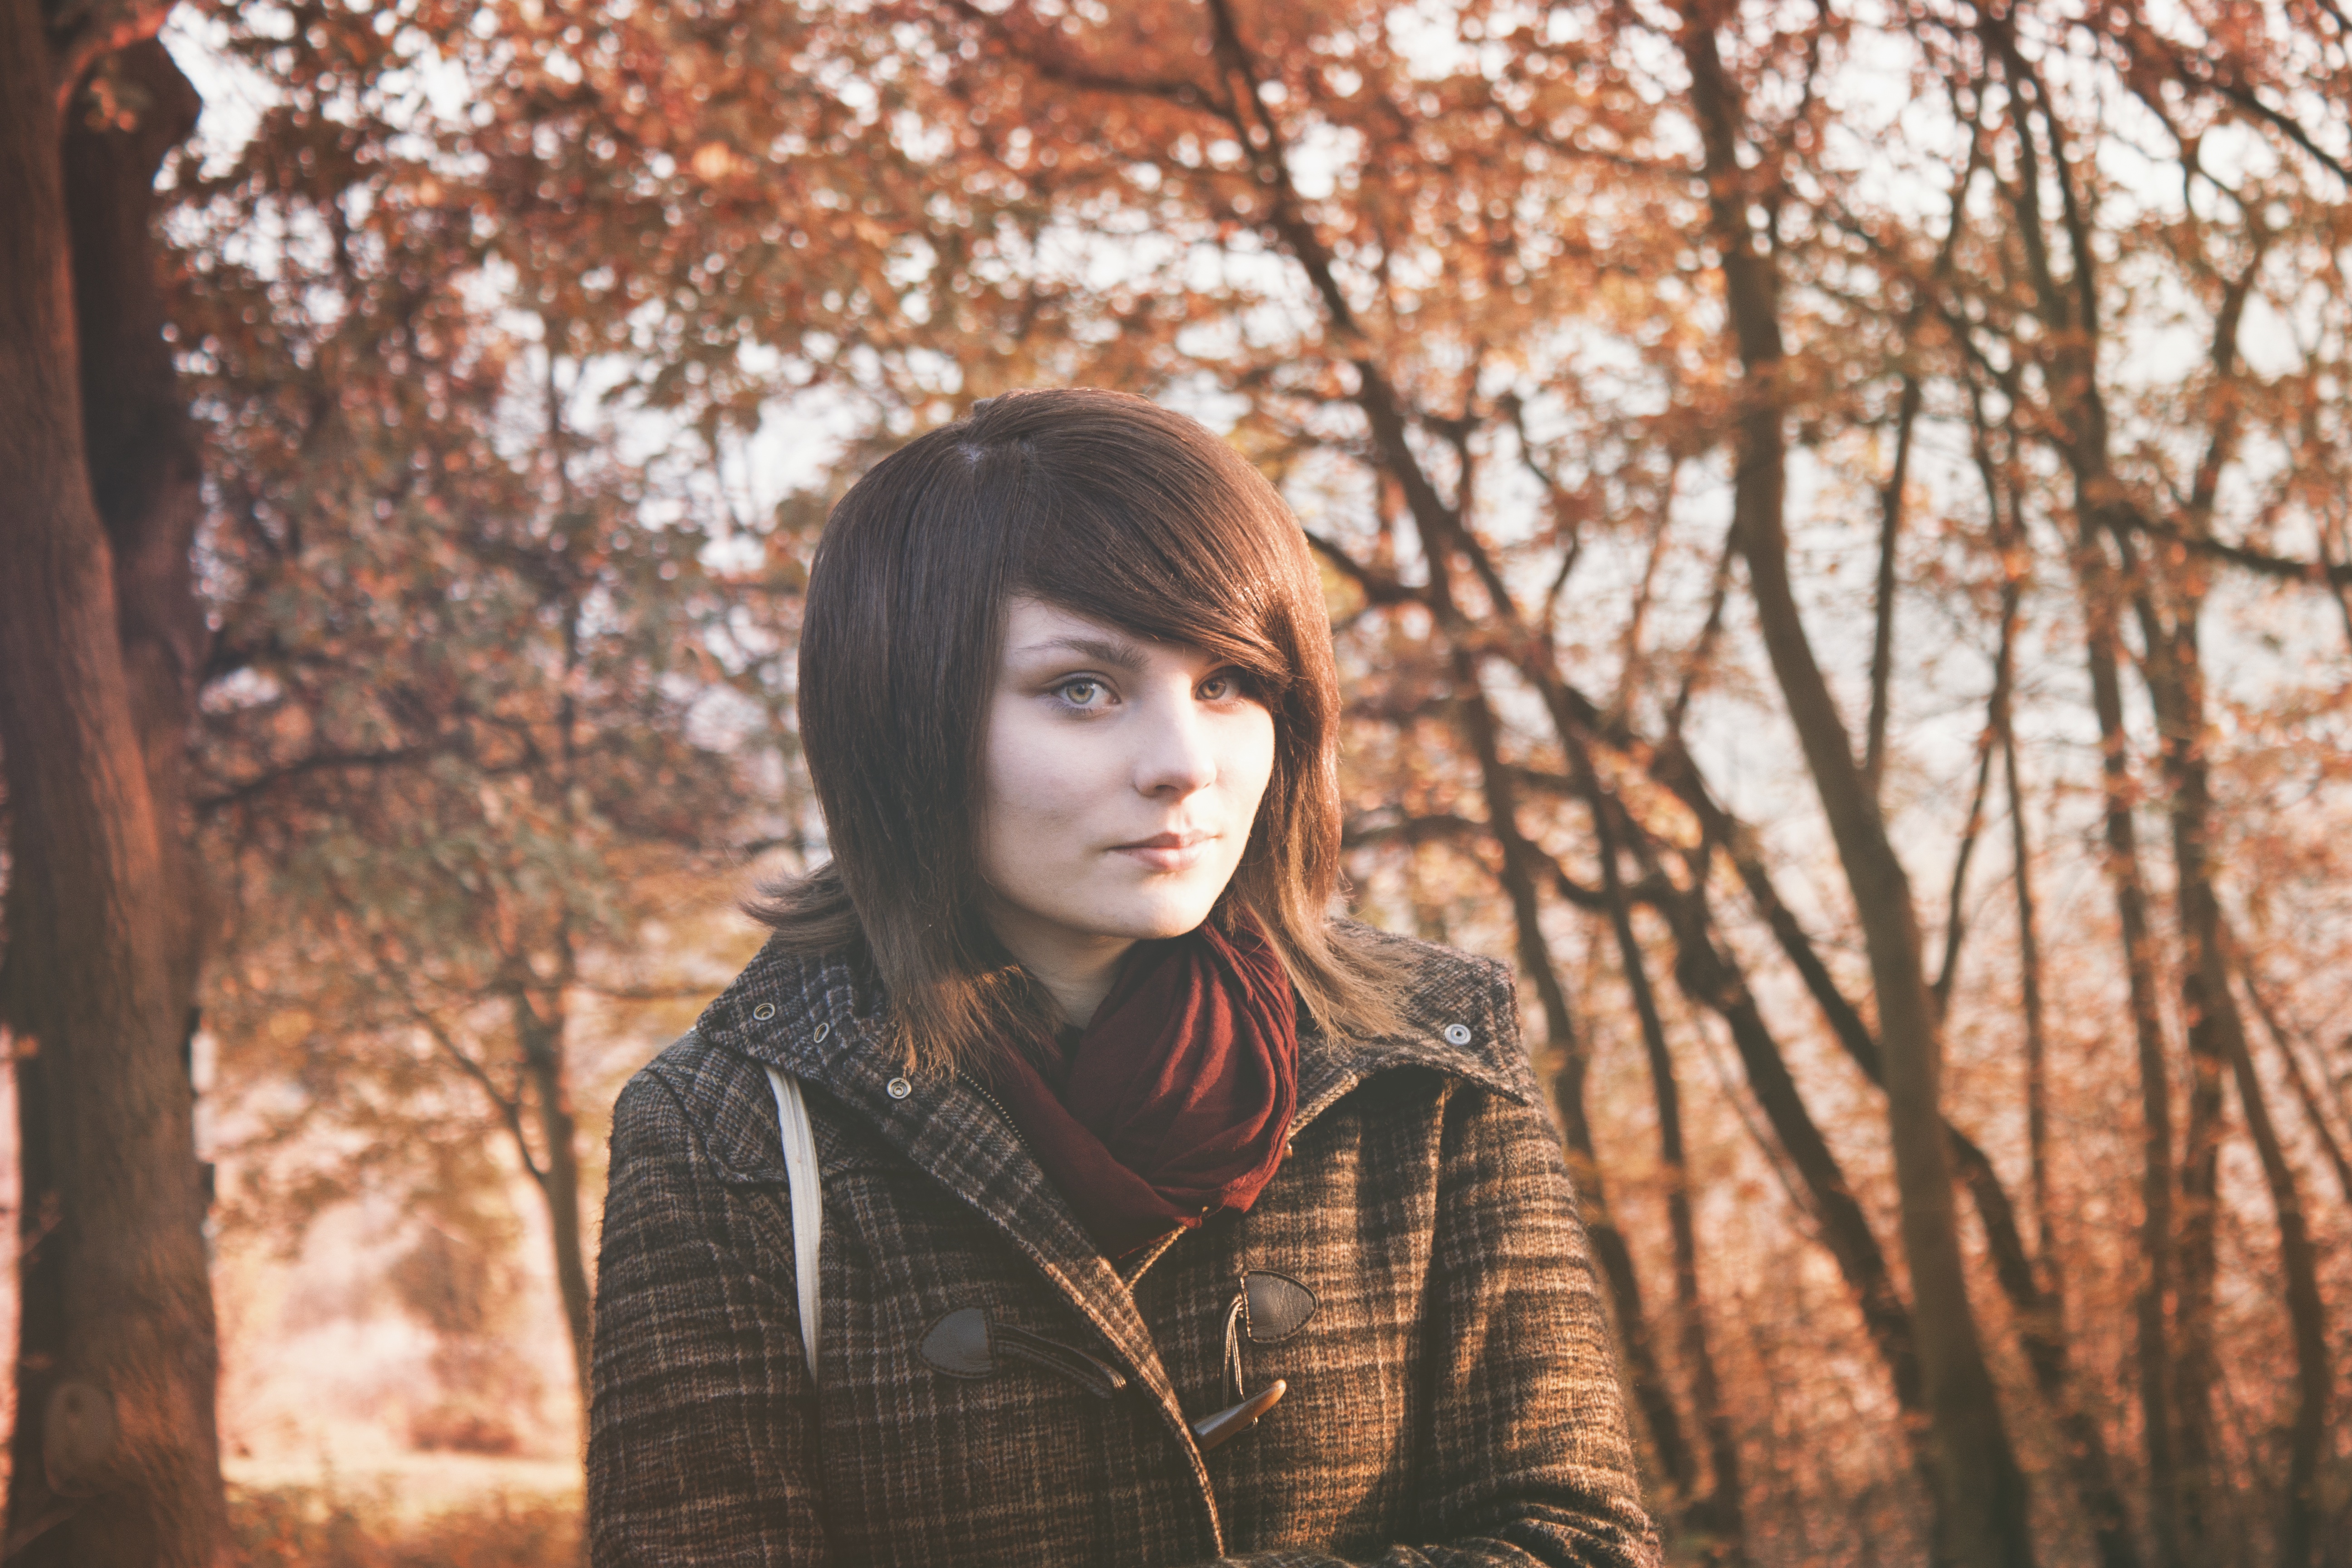
tree, forest, person, winter, girl, photography, sunlight, flower, portrait, model, spring, autumn, season, photograph, beauty, photo shoot, portrait photography